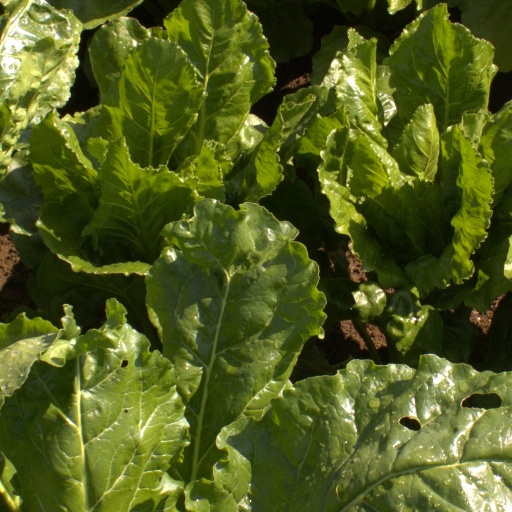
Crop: sugar beet